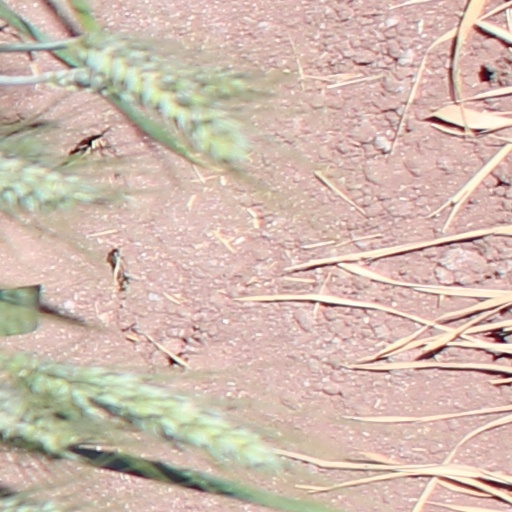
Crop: wheat